Ronit Elkabetz

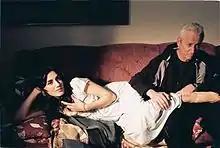
Elkabetz and Moni Moshonov in "Jaffa" (2009)

Elkabetz's first film appearance was in "The Appointed" (1990), where she played in the starring role opposite Shuli Rand.